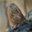
Label: bird